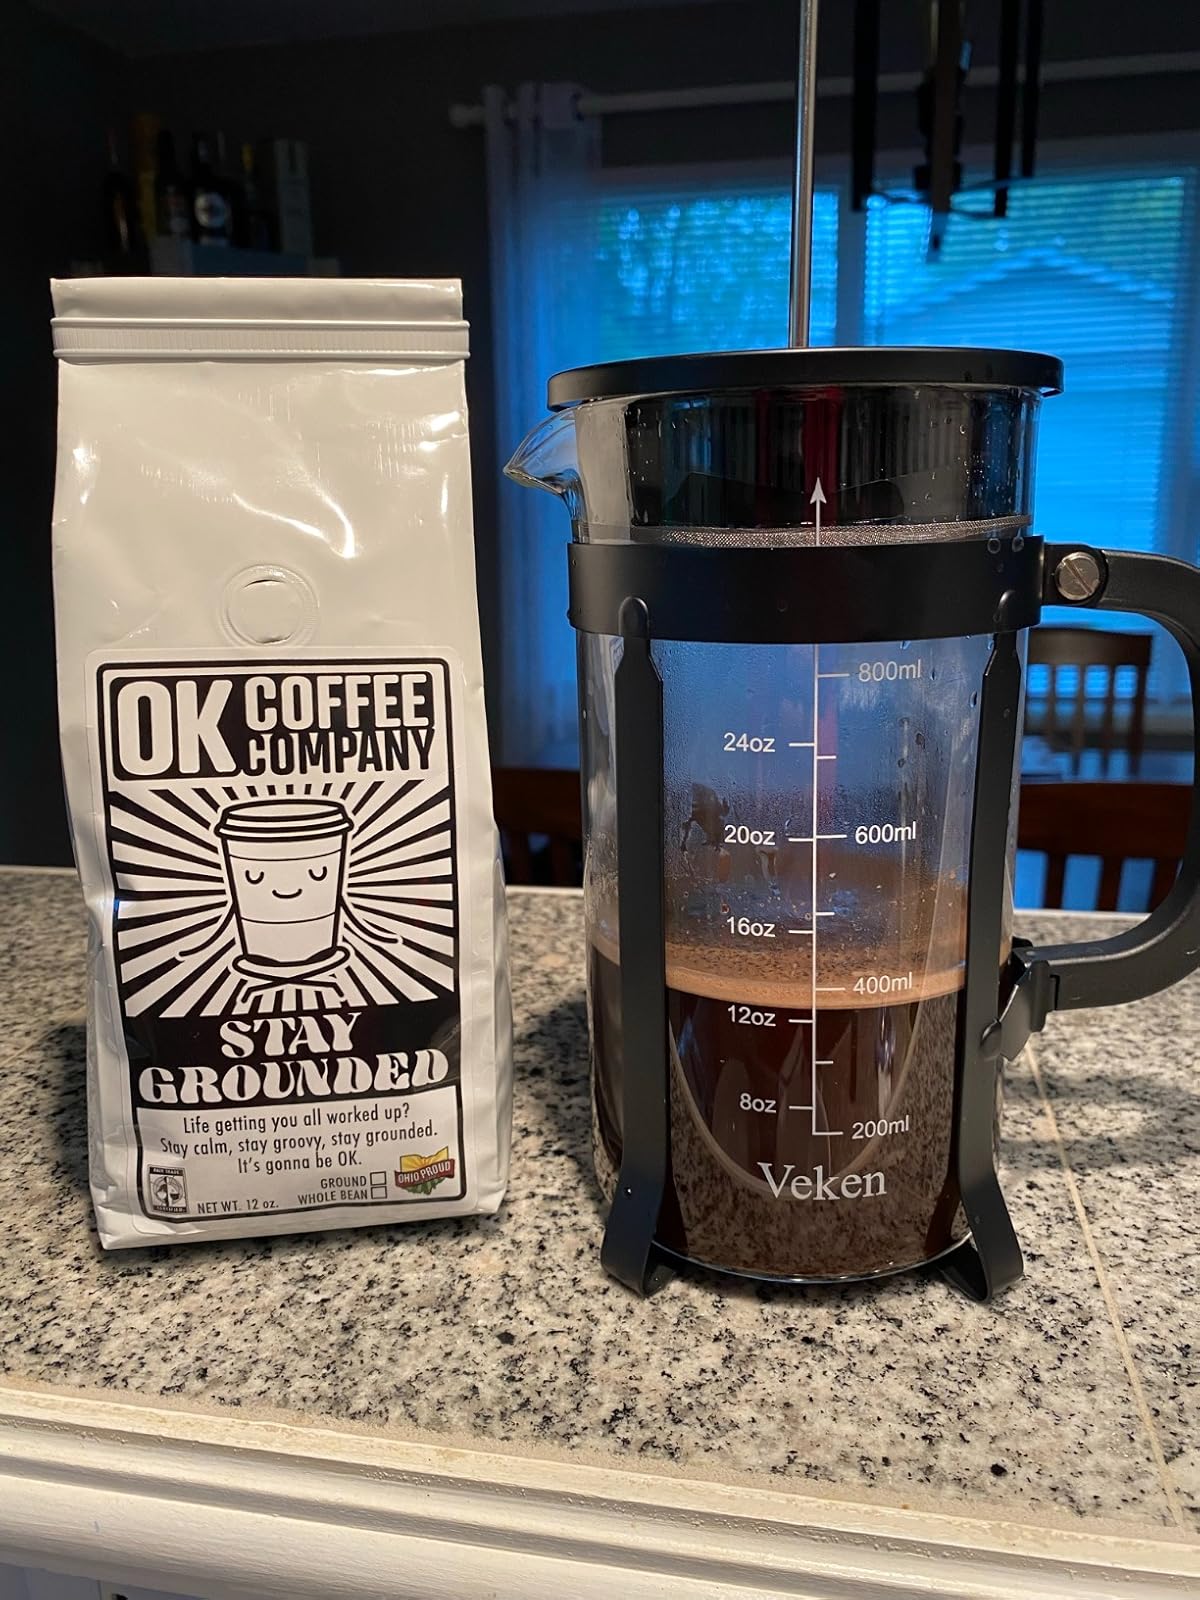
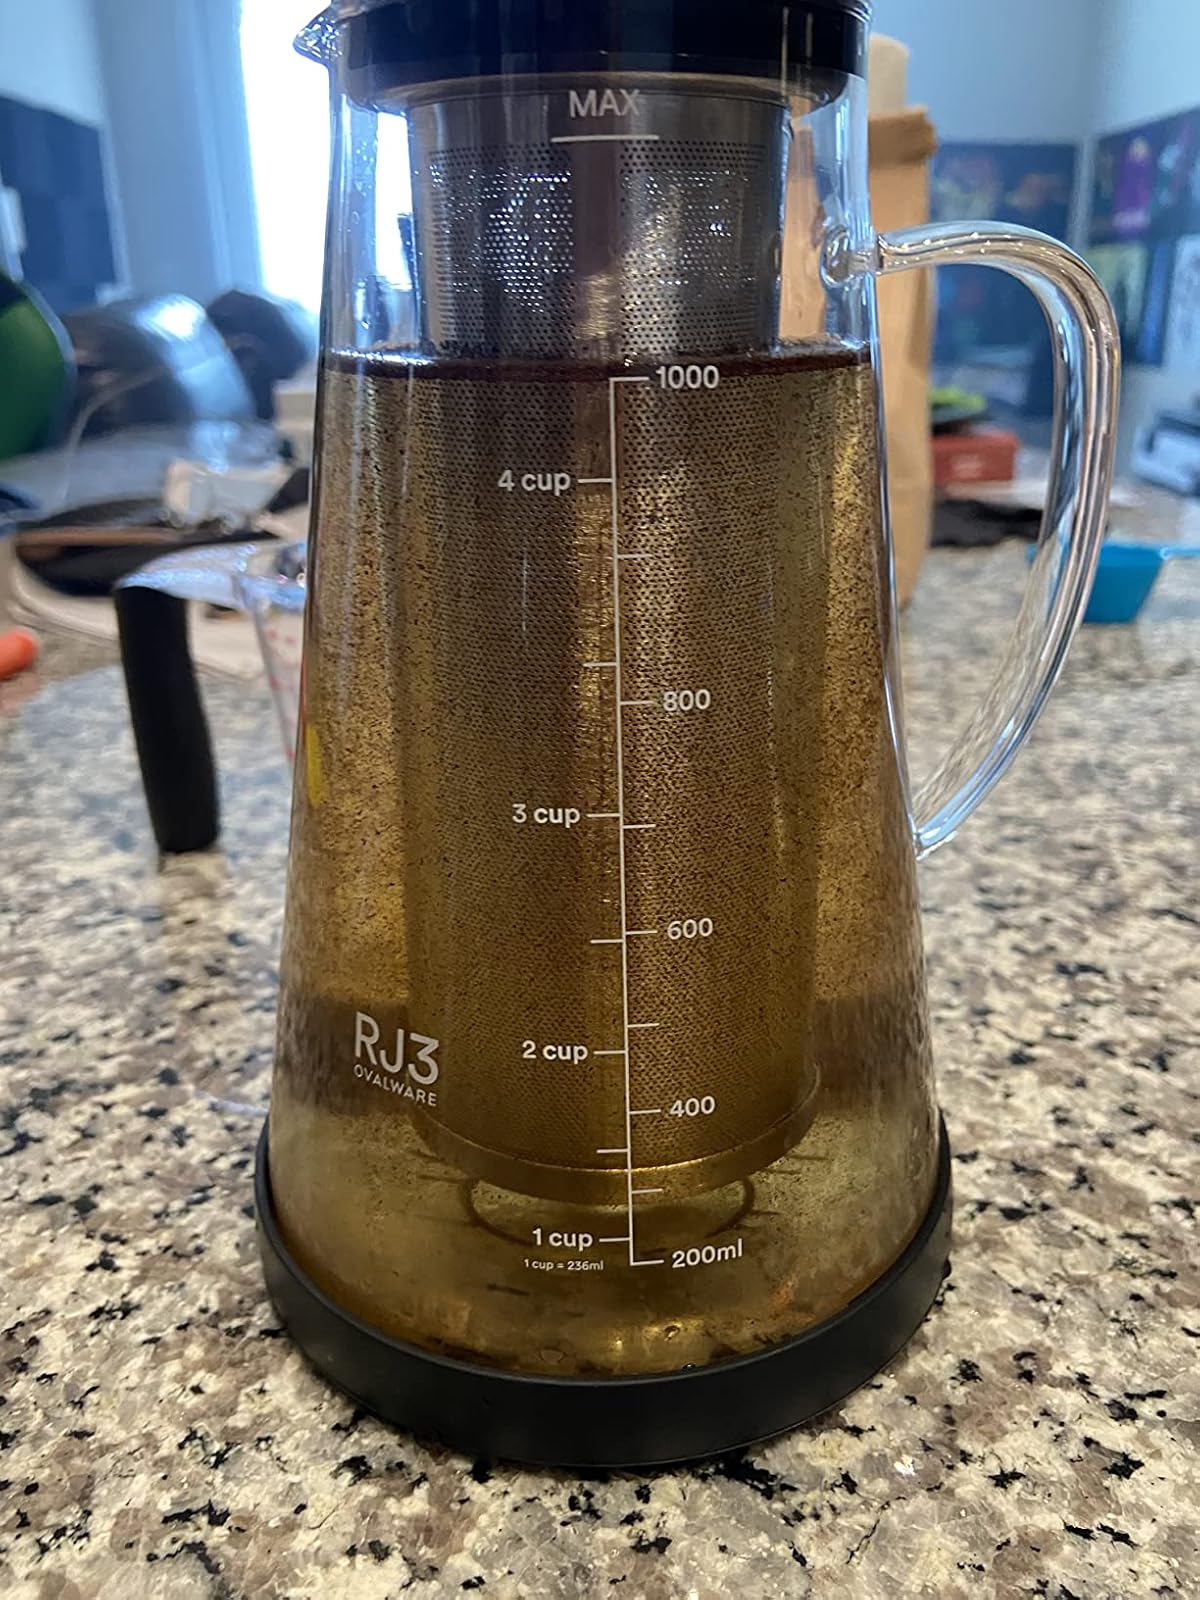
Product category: items_tea
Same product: no